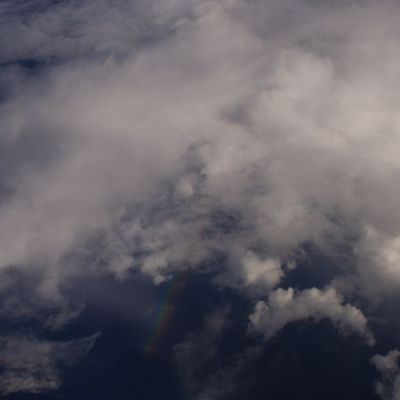
Cloud type: Cumulus (Cu)